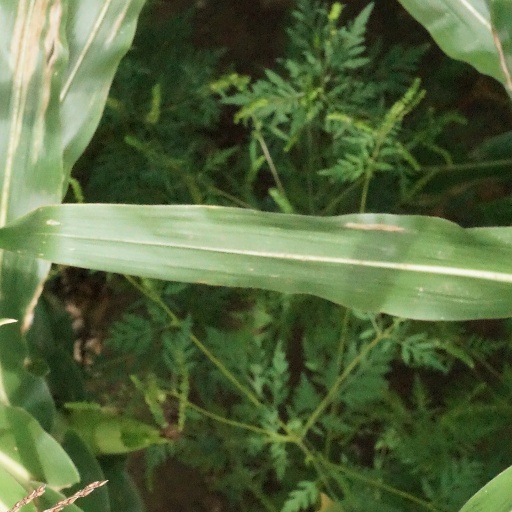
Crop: maize; corn